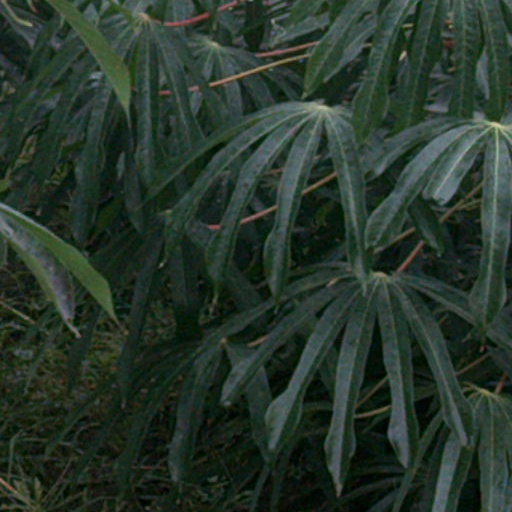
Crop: cassava